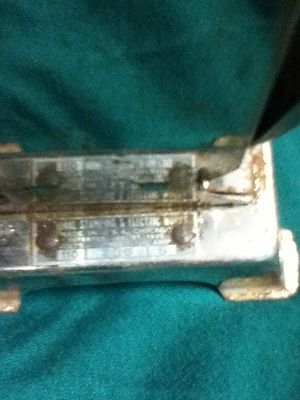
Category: toaster